Pontiac Firebird (second generation)

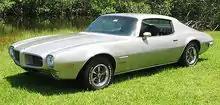
1971 Pontiac Firebird Esprit

The base model Firebird came equipped with a inline-six. The Firebird Esprit and the Firebird Formula came standard with the . The Esprit could be upgraded to a two barrel carbureted , while the Formula could be optioned to receive the L78 4 barrel 400 that produced or the L74 Ram Air III 400 .